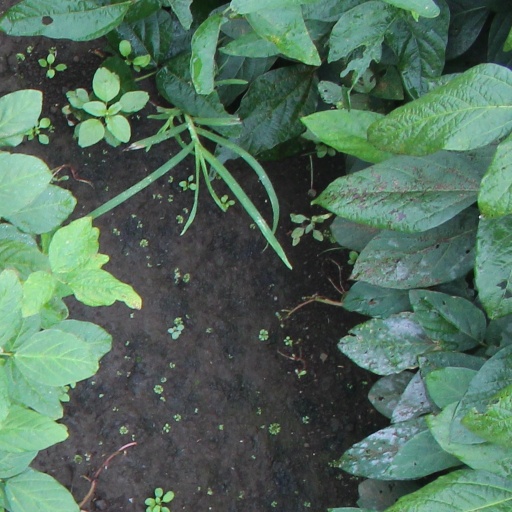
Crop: soybean